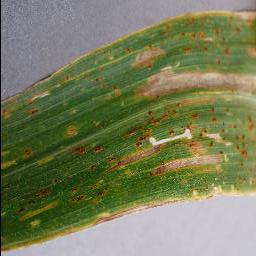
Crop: corn
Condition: (maize)_cercospora_spot_gray_spot